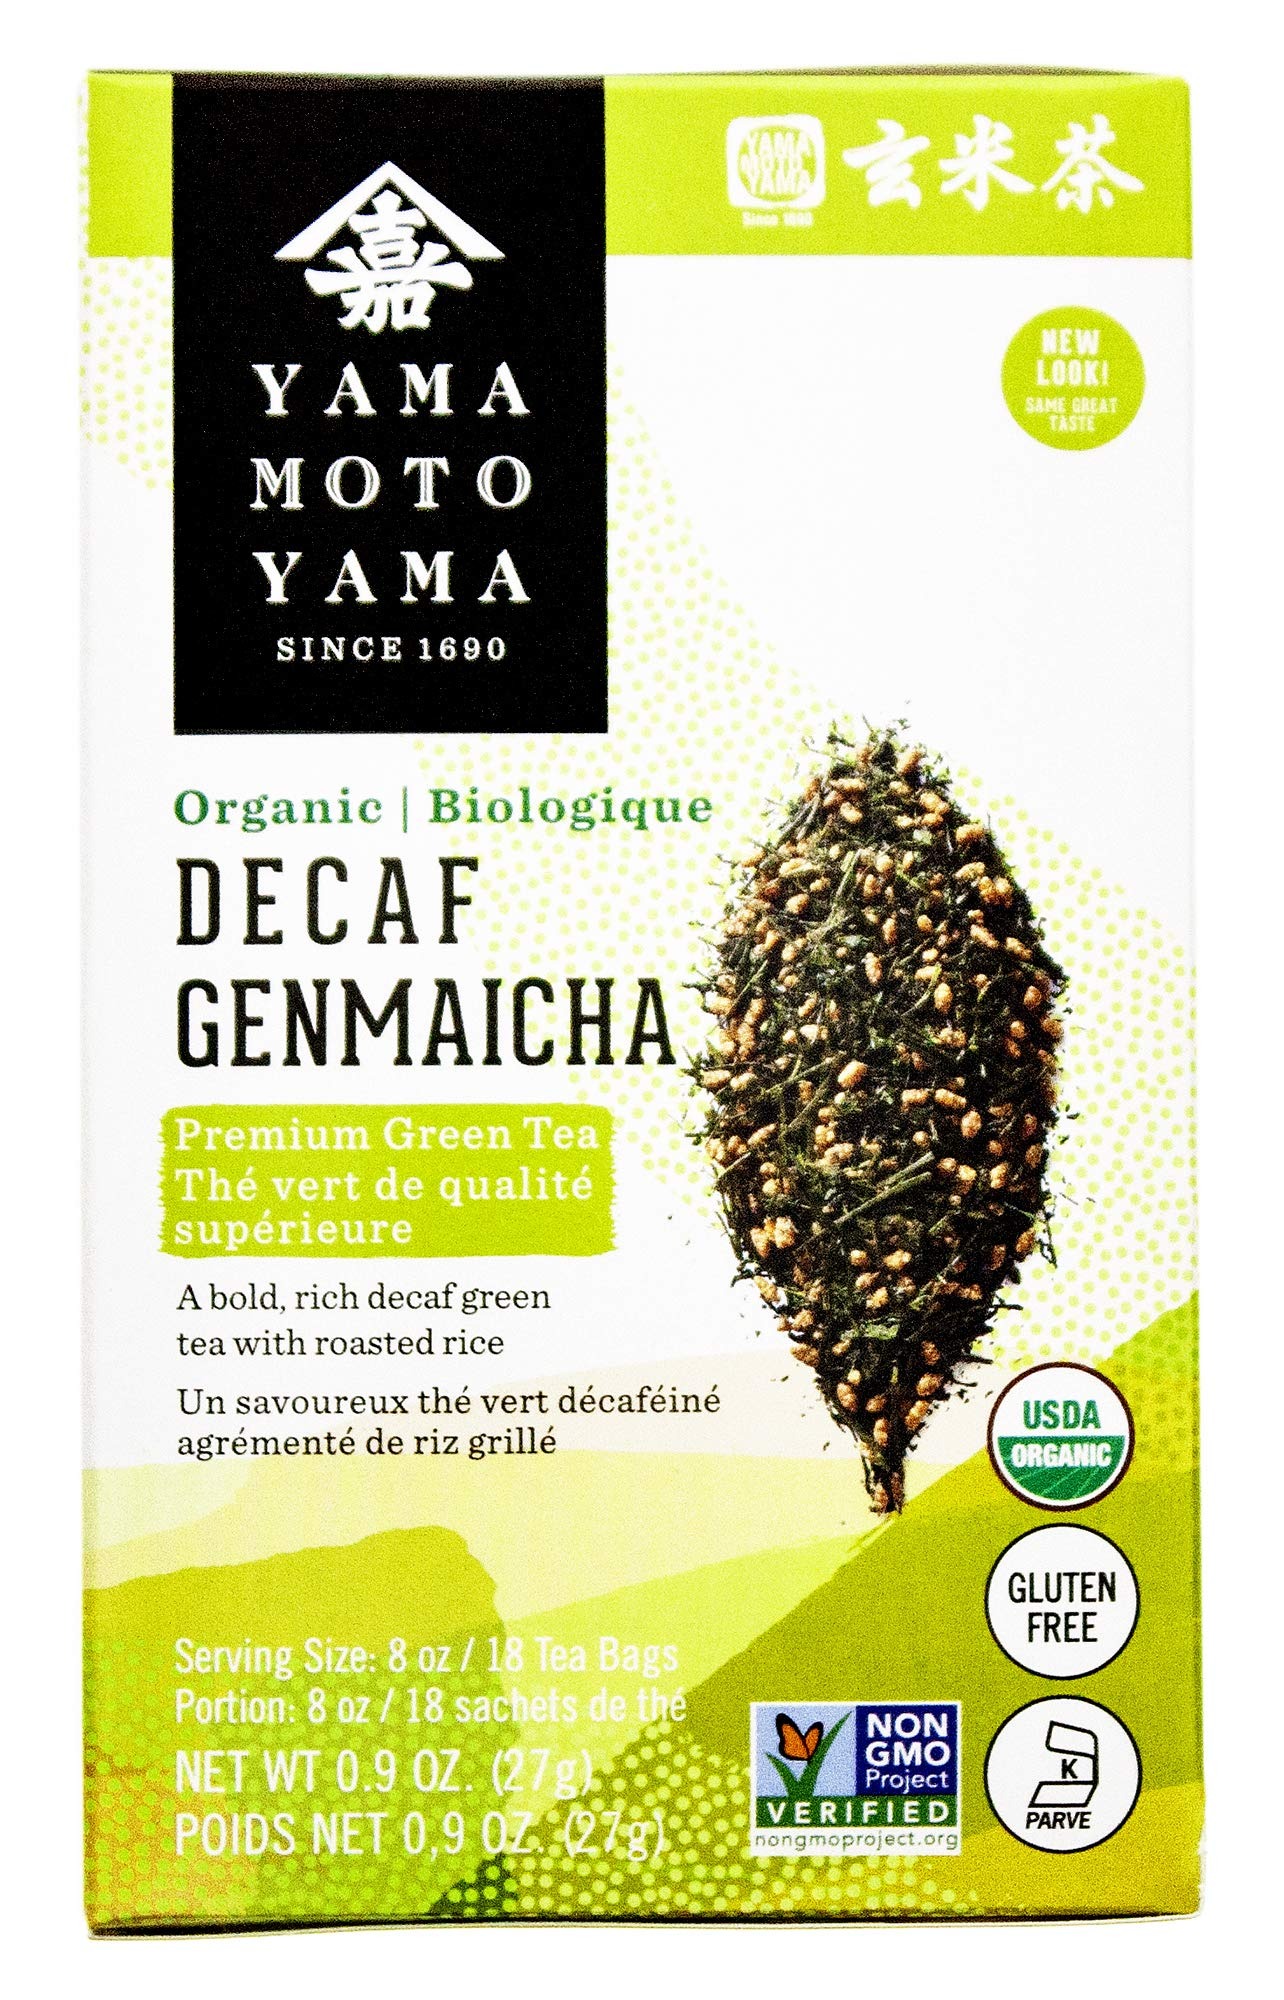
Item Name: Yamamotoyama Organic Decaf Genmaicha Tea Bag, 18 ct (Pack of 6), Decaffeinated
Bullet Point 1: JAPANESE ORGANIC DECAFFEINATED GREEN TEA BAG - 18 COUNT, BIODEGRADABLE TEA BAG
Bullet Point 2: USDA CERTIFIED ORGANIC AND NON-GMO - USDA Certified Organic Green Tea and Non-GMO Verified
Bullet Point 3: Genmaicha Japanese Green Tea has been known as a comforting tea to enjoy with family and friends; Roasted rice is added to fresh green steamed tea leaves, resulting in a distinct toasty flavor.
Bullet Point 4: In Japan and many other places around the world, green tea is still celebrated for its vibrant color that holds antioxidants, l-theanine, and catechins. It is still considered an elixir of health, available to the people.
Bullet Point 5: KOSHER CERTIFIED, GLUTEN FREE, SUGAR FREE, ZERO CALORIES, ZERO ARTIFICIAL COLORS OR FLAVORS
Value: 108.0
Unit: Count

Price: 54.95